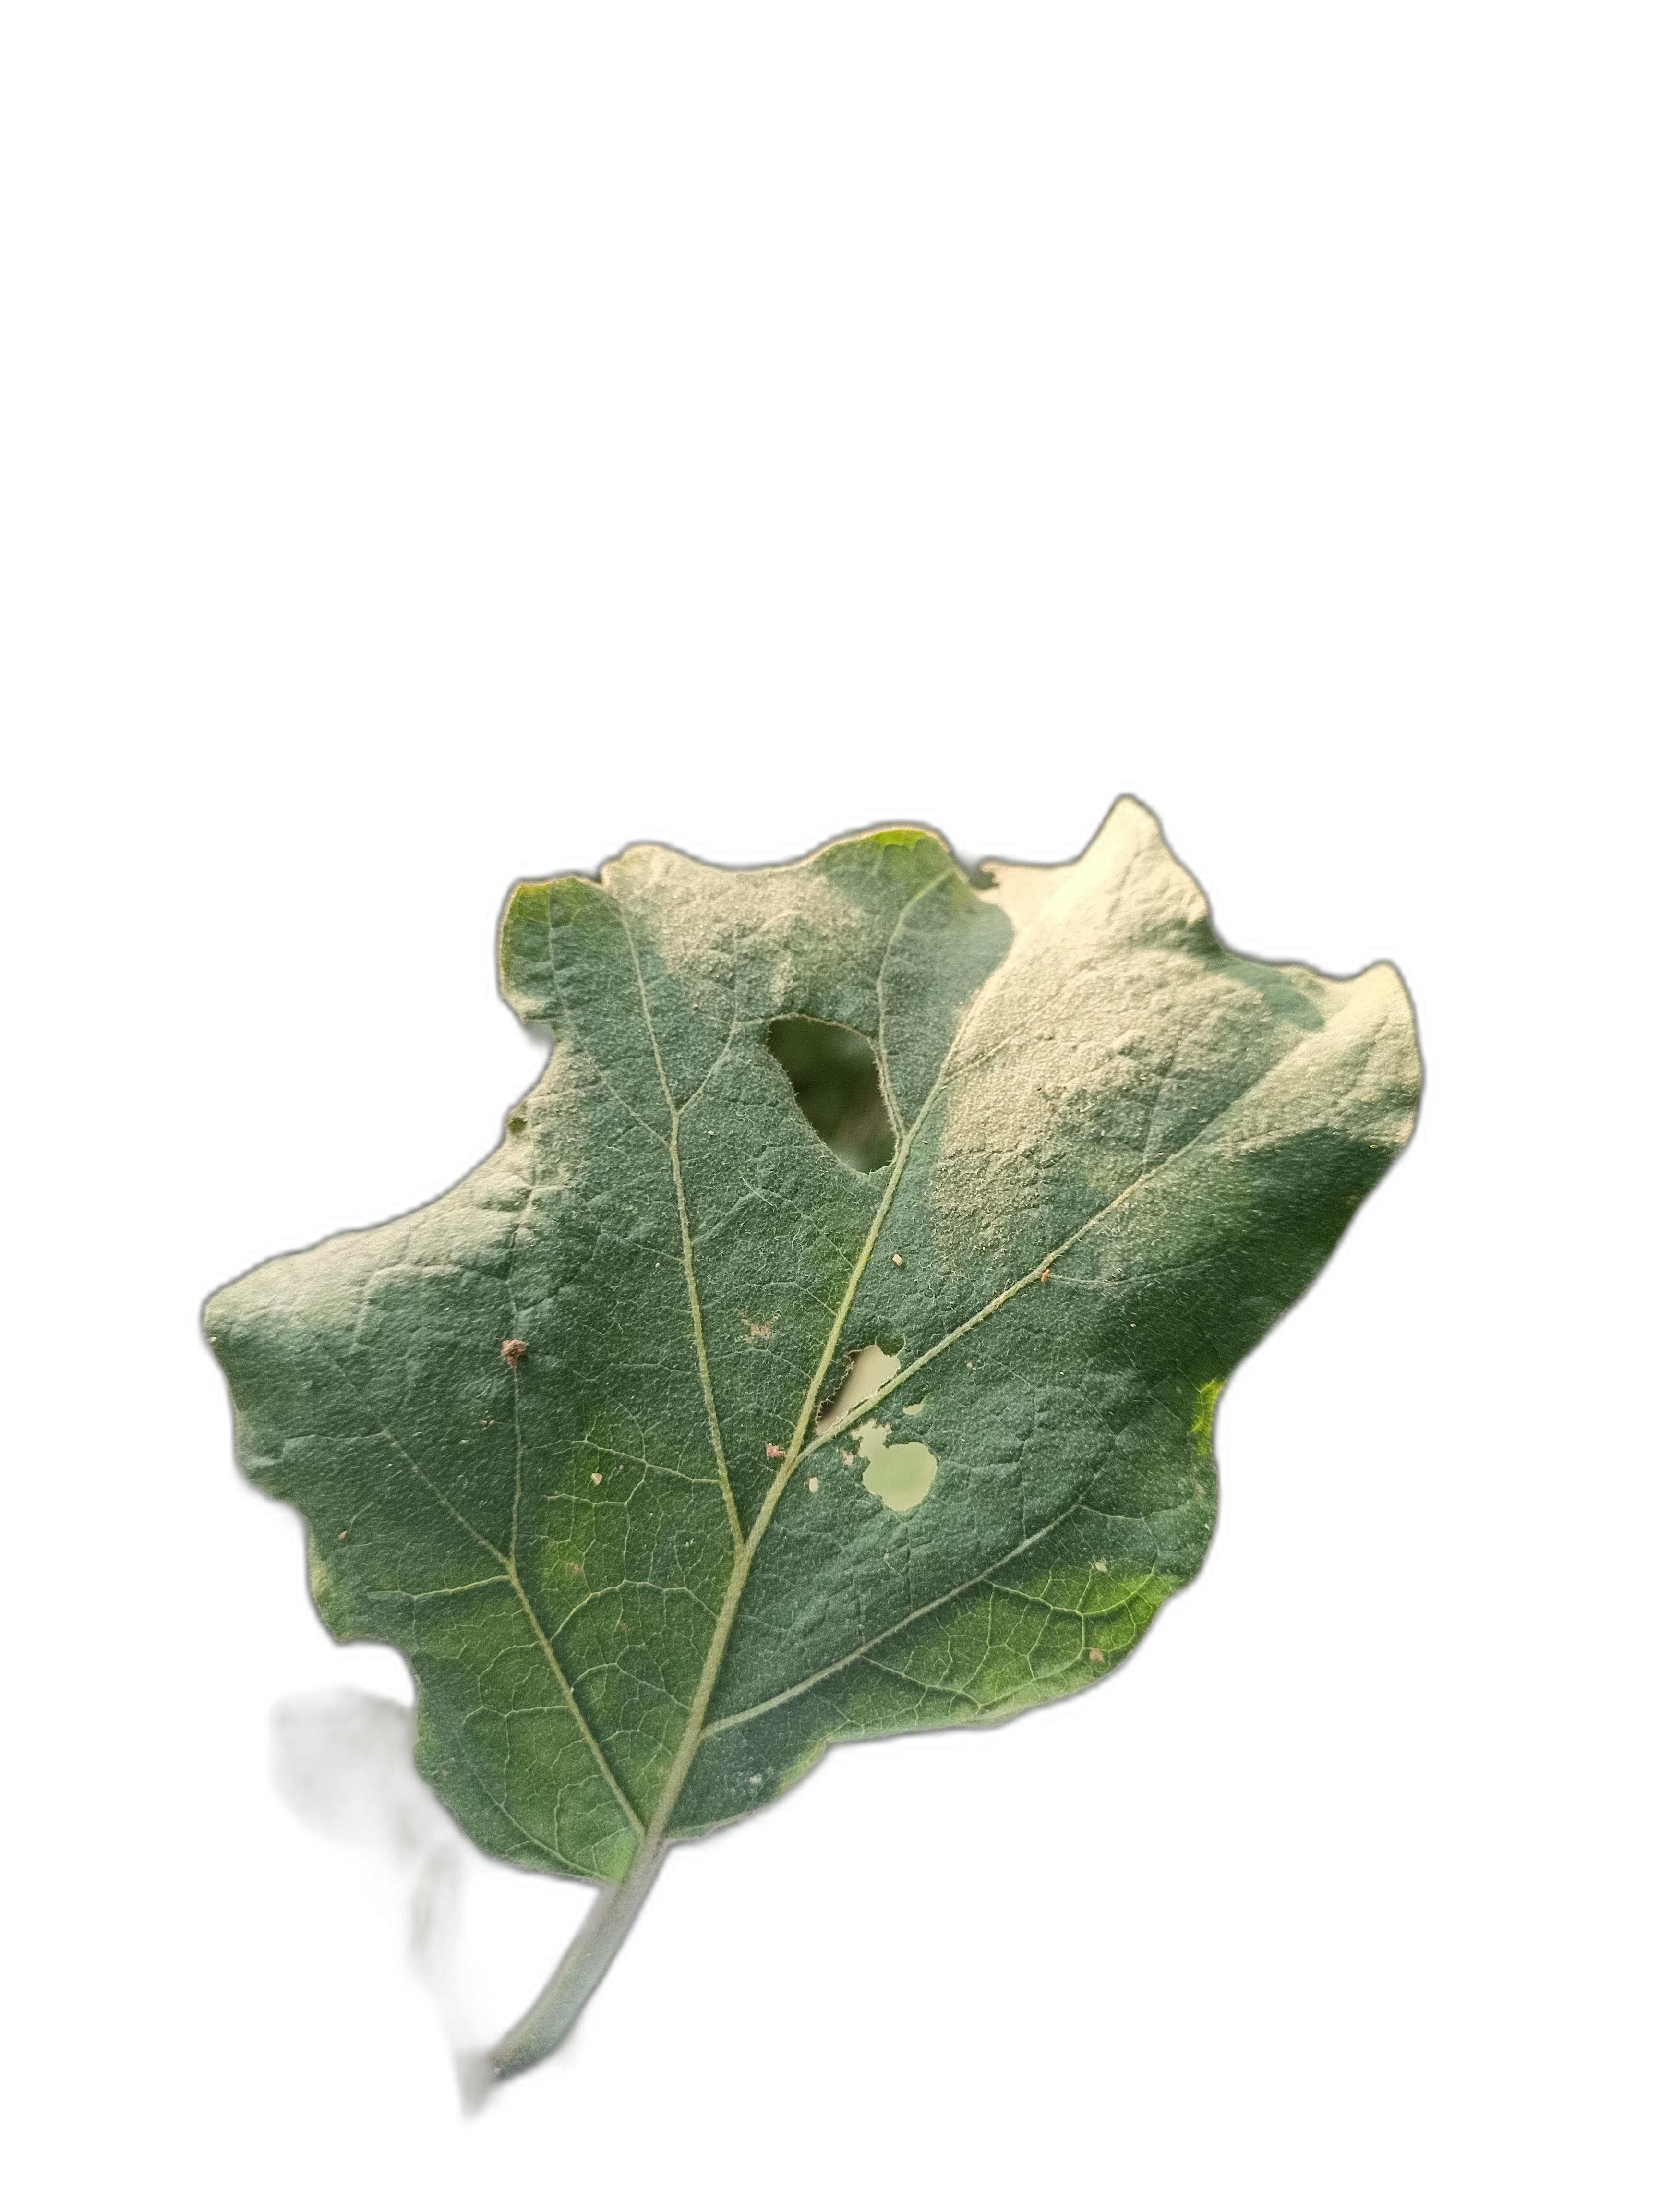
Label: Insect Pest Disease